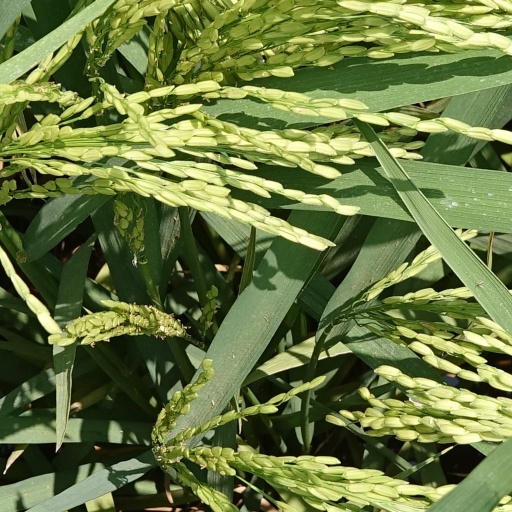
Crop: rice